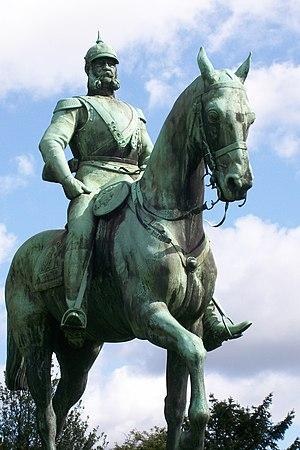
Cet article recense les statues équestres en Allemagne.